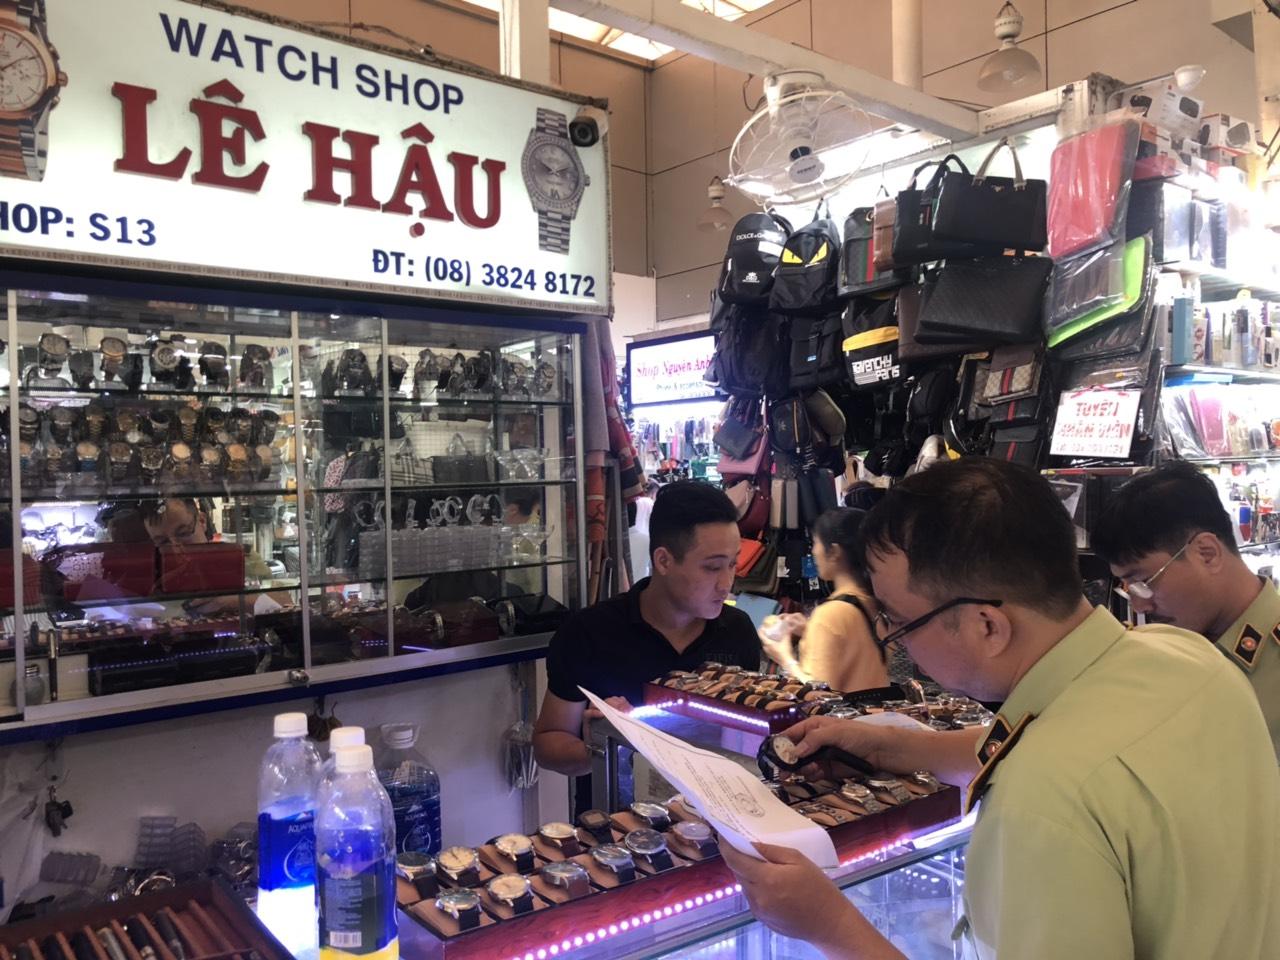
có một người đàn ông đang đứng trong quầy hàng